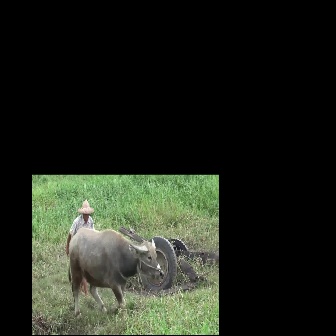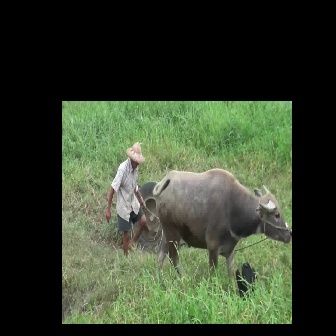
  Please identify the target specified by the bounding box [67,227,164,324] in the first image and locate it in the second image. Return the coordinates in [x_min,y_min,x_max,y_max] format.
Answer: [152,168,291,307]